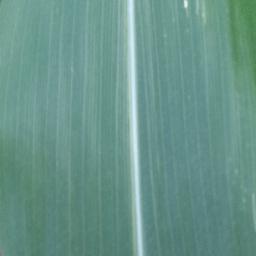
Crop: corn
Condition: (maize)_healthy